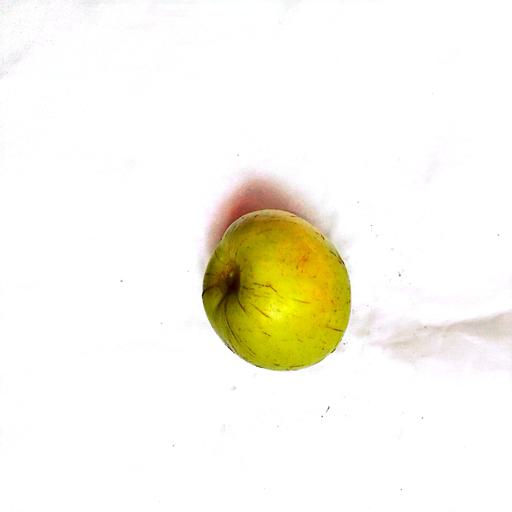
Label: healthy